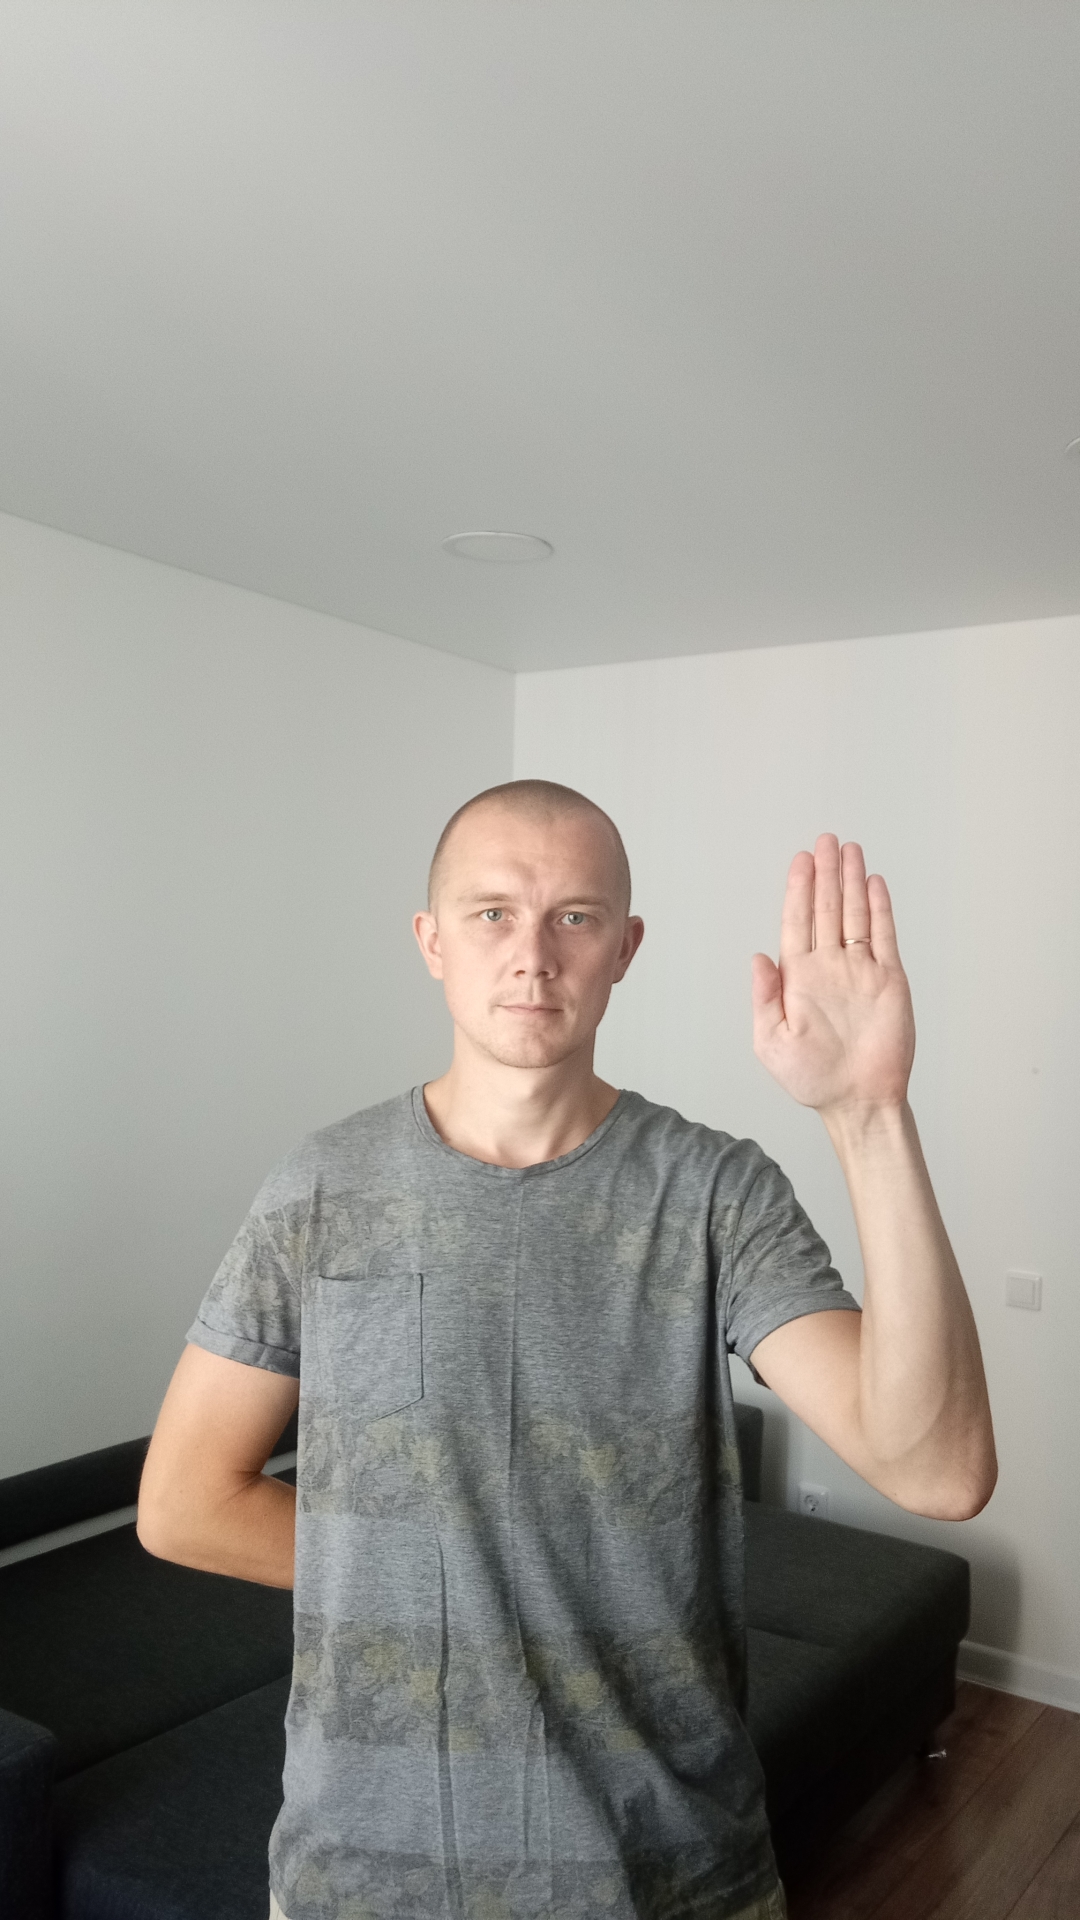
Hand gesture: stop